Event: Nepal Earthquake
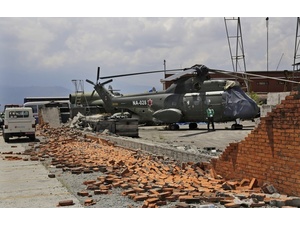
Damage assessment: damage